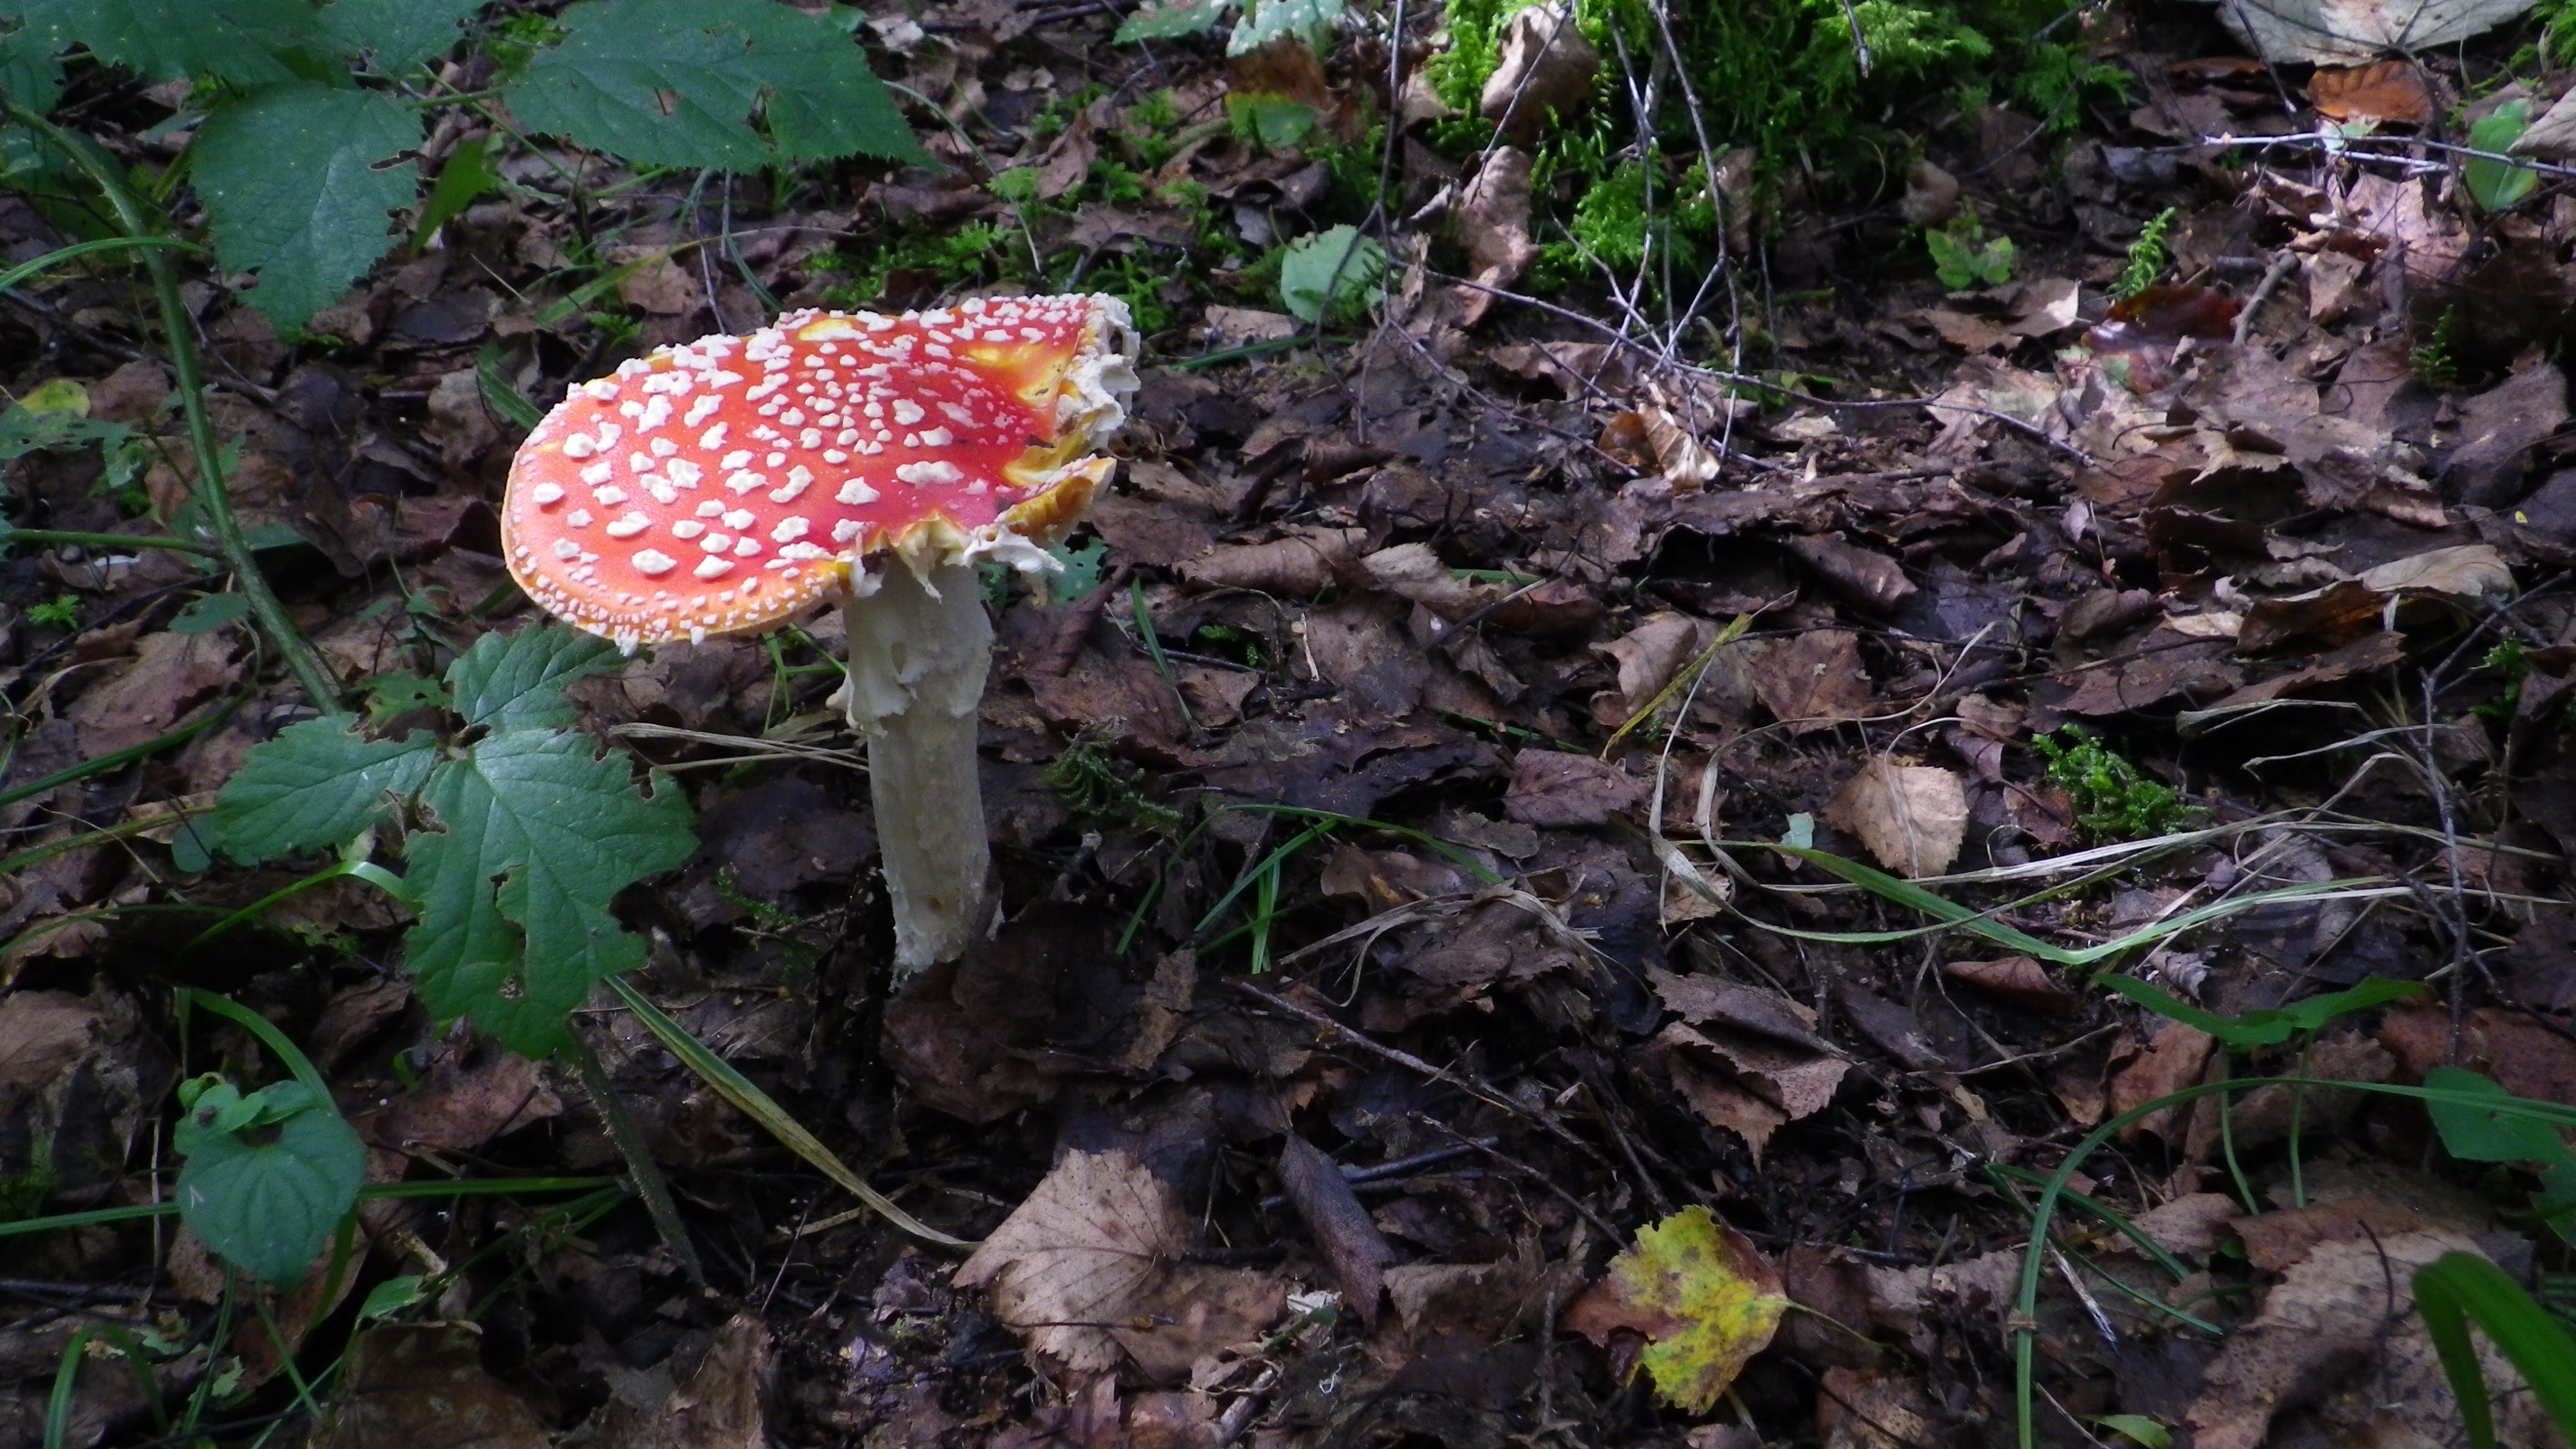
forest, flower, jungle, autumn, botany, mushroom, flora, fungus, mushrooms, rainforest, woodland, habitat, agaric, bolete, oyster mushroom, moss fliegenpilz, edible mushroom, natural environment, medicinal mushroom, penny bun